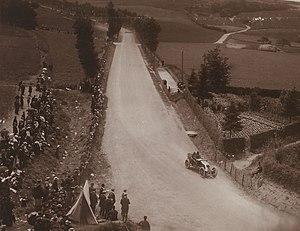
[Collection Jules Beau. Photographie sportive]
Le Grand Prix automobile de France 1907 est un Grand Prix organisé par l'Automobile Club de France qui s'est tenu à Dieppe le 2 juillet 1907.